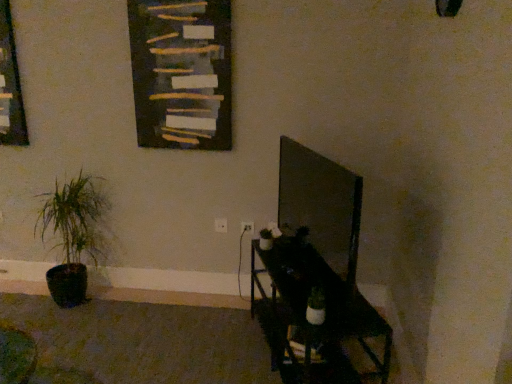
Question: From a real-world perspective, where can I find a free point below dark wood bulletin board at upper center? Please provide its 2D coordinates.
Answer: [(0.378, 0.760)]